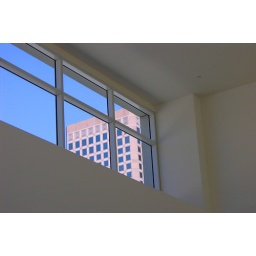
A window on the top floor at Nieman Marcus in San Francisco.